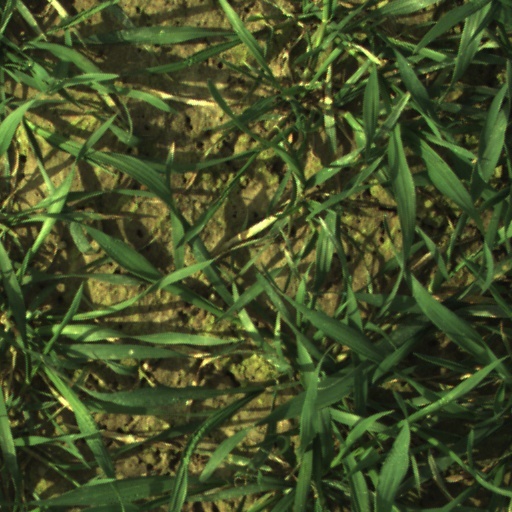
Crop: wheat